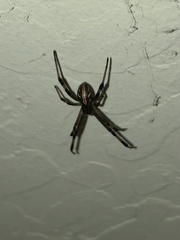
Species: Lactrodectus_hesperus